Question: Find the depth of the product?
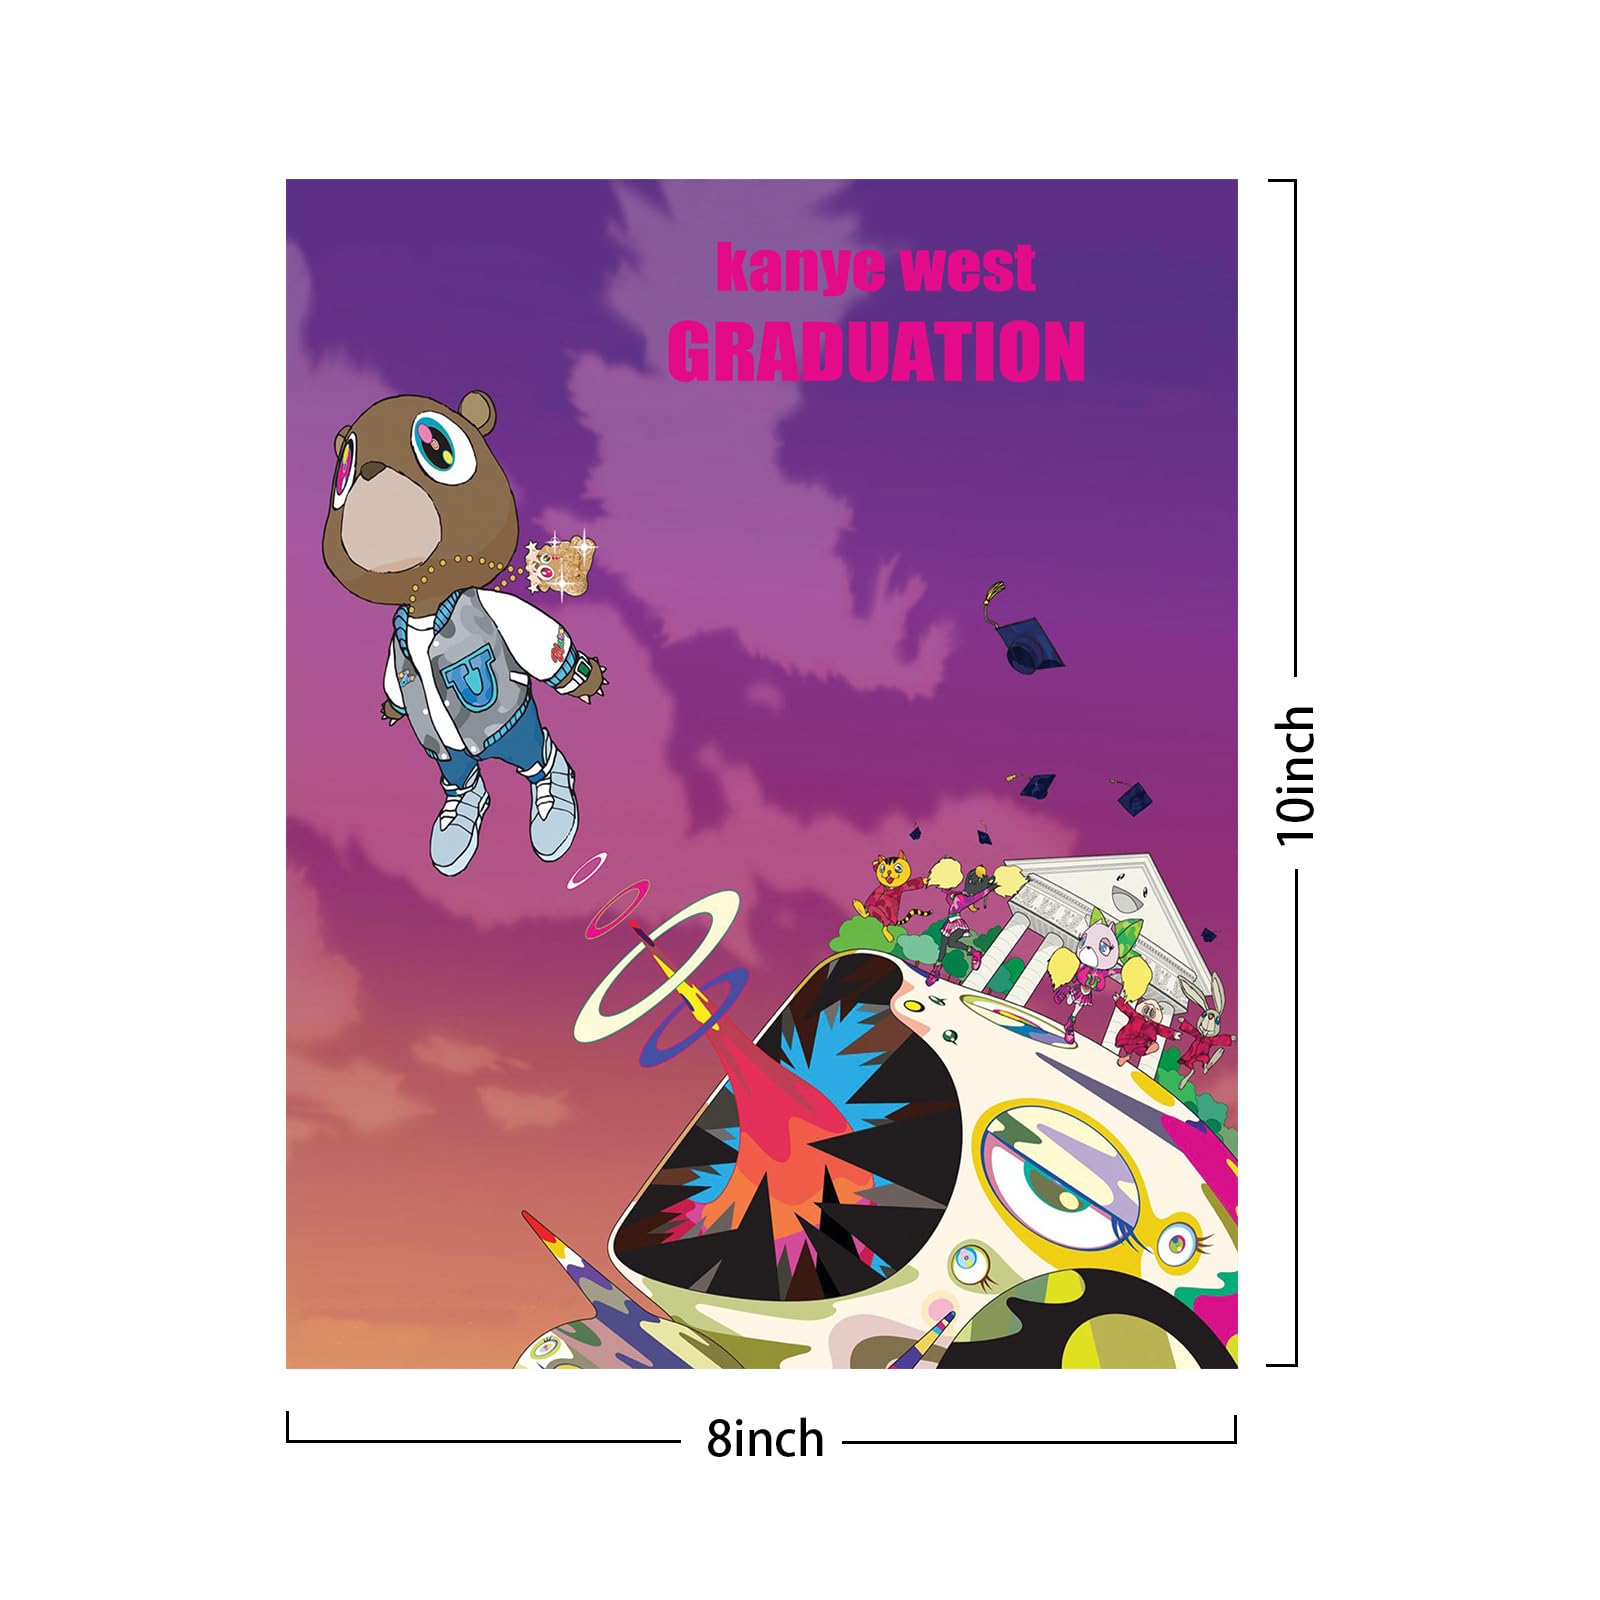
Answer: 10.0 inch